The Phantom Buster

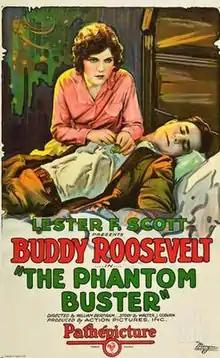
Film poster

The Phantom Buster is a 1927 American silent Western film directed by William Bertram starring Buddy Roosevelt and featuring Boris Karloff in a supporting role. It is considered a lost film.